Malibu tile

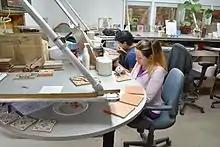
Application of glazes virtually unchanged since 1930

Malibu Potteries relied extensively on hand painted artwork and the hands-on technique of painting tile with brushes. Today artisans have at their disposal many tools that improve upon the process of creating the image on the tile. One of the most useful is the creation and editing made possible in software programs, such as Adobe Photoshop.With such graphics programs one can develop black and white outlines that constitute the art work of the "cuerda seca" style of tile. In the "cuerda seca", or 'dry line' technique as it is also known, an outline of a pattern is created on a tile with the wet ceramic glazes being applied with drip bottles, such as an ear dropper for infants. The black line creates a barrier or "resist," keeping the glazes inside the lines and, when the tile is fired, the black lines also form an attractive outline of the pattern.